Kronborg

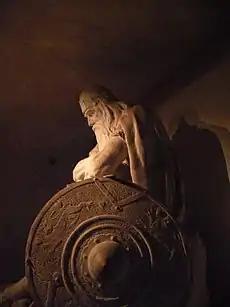
Statue of Ogier in the castle's casemates in 2010

According to a legend linked to Arthurian myth, a Danish king known as Ogier the Dane (Danish: "Holger Danske"), was taken to Avalon by the enchantress Morgan le Fay. Ogier returned to rescue France from danger, then travelled to Kronborg castle, where he sleeps until he is needed to save his homeland. His beard has grown to extend along the ground. A statue of the sleeping Ogier (right) has been placed in the castle casemates.